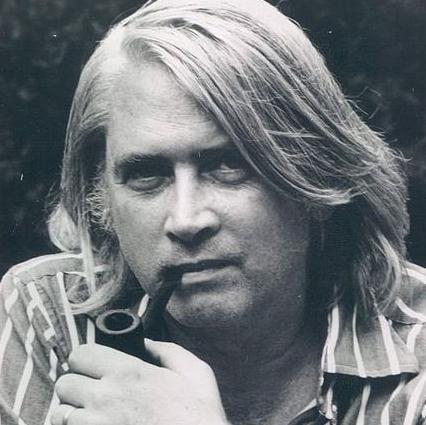
Age: 43